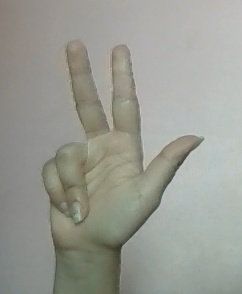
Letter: al